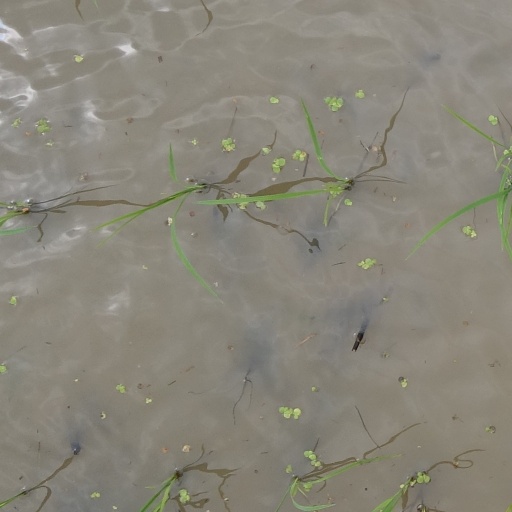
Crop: rice